Arblade-le-Bas

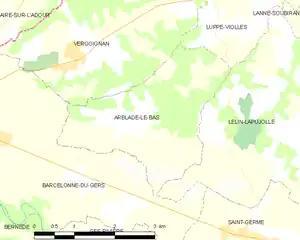
Map of Arblade-le-Bas and its surrounding communes

The commune is bordered by four other communes: Vergoignan to the northwest, Luppé-Violles to the northeast, Lelin-Lapujolle to the east, and finally by Barcelonne-du-Gers to the southwest.